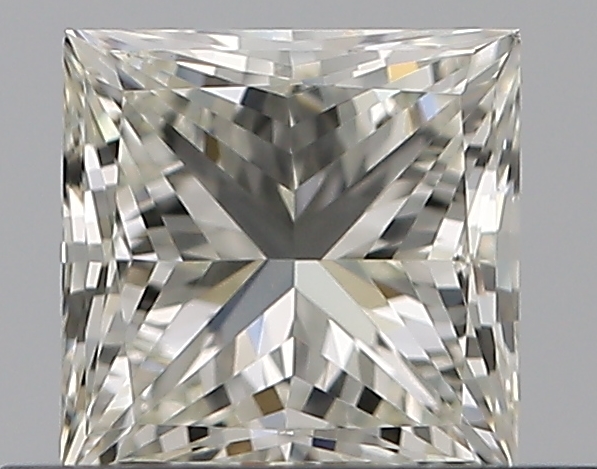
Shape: princess
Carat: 0.5
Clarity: VS1
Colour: J
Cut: VG
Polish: EX
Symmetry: VG
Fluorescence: N
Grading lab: GIA
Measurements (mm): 4.34 x 4.32 x 3.06